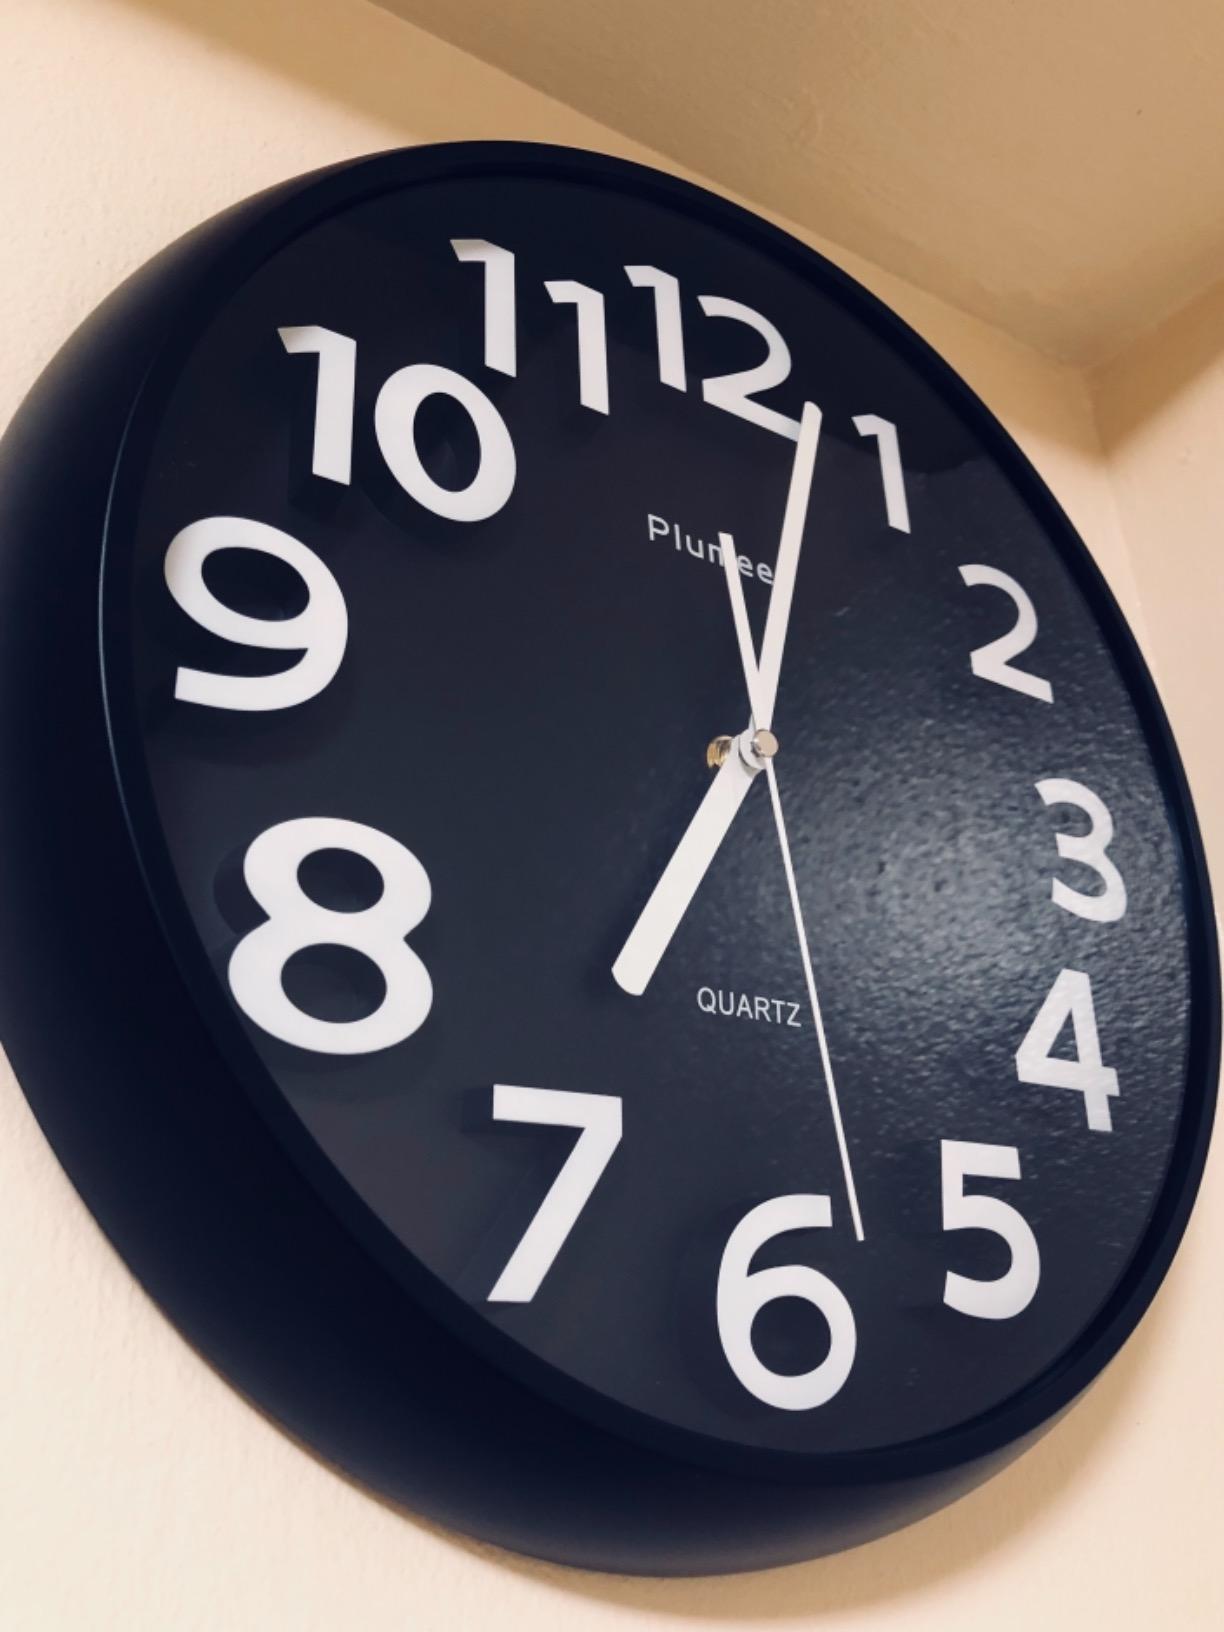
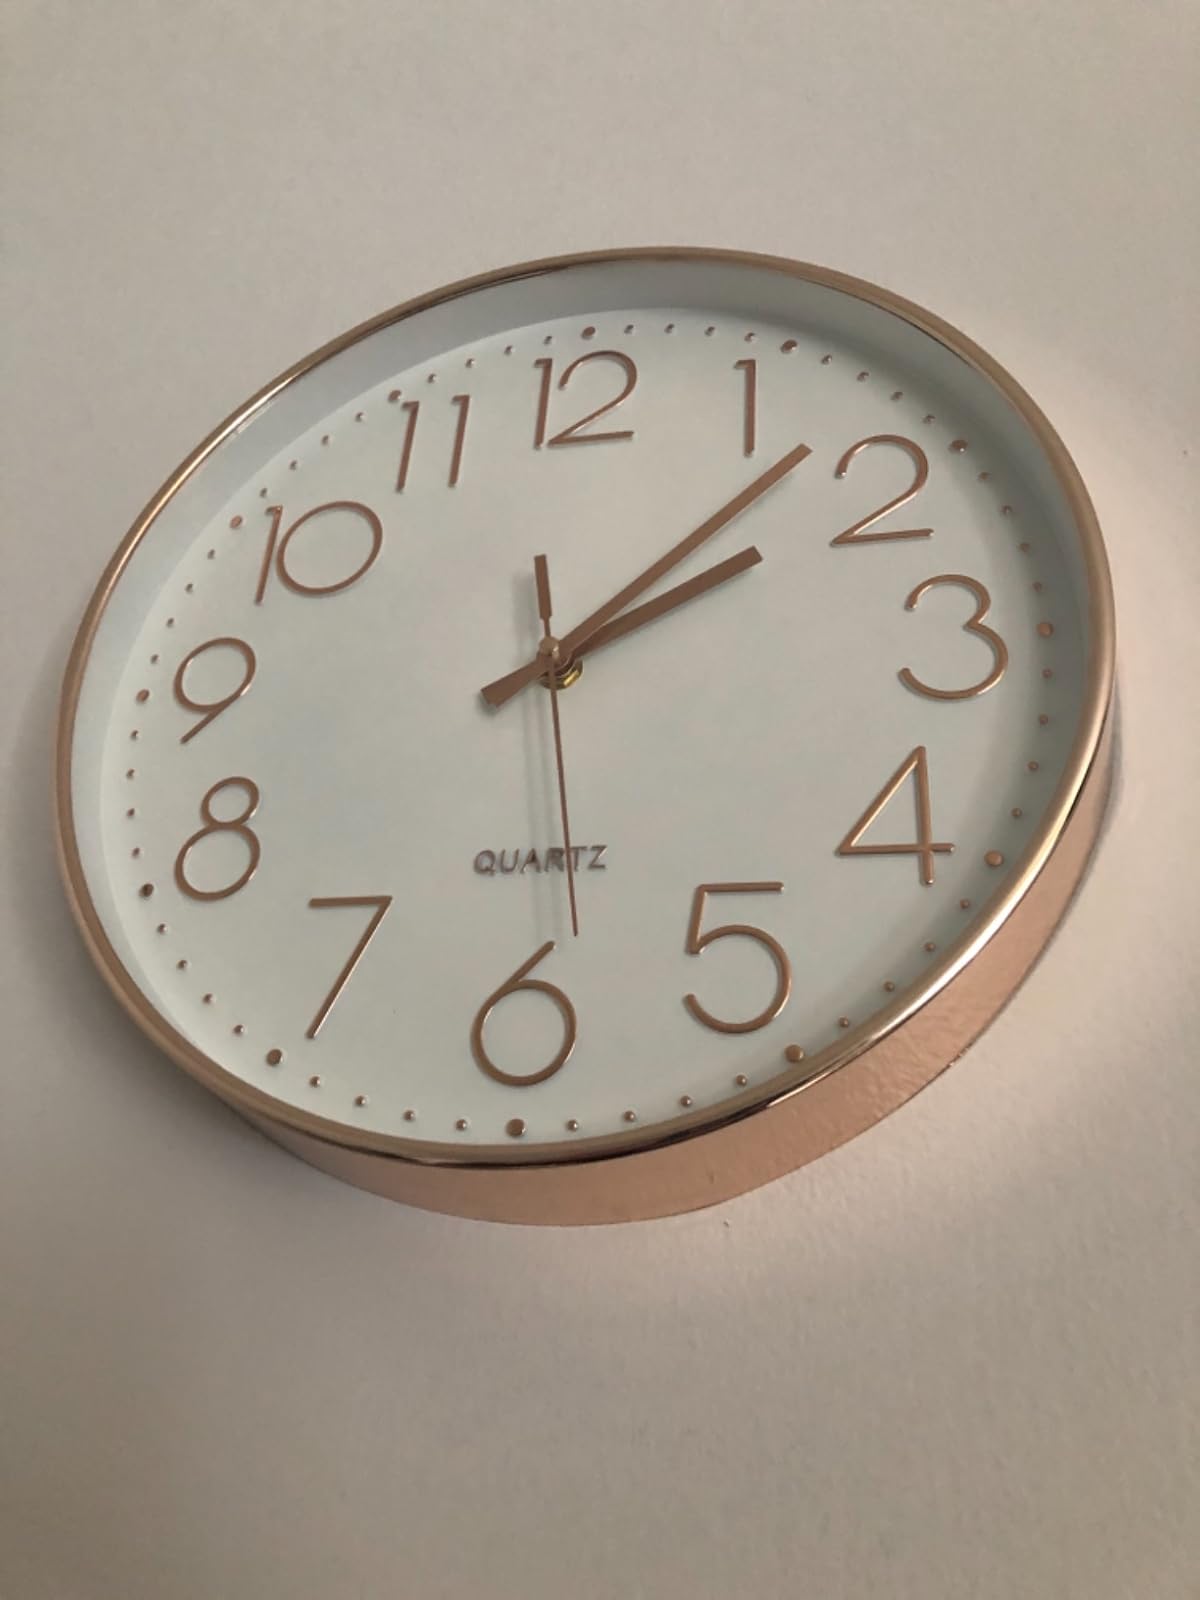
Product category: clock
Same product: no